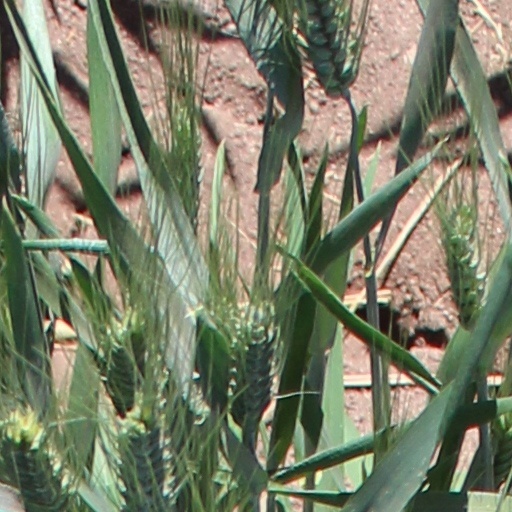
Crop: wheat